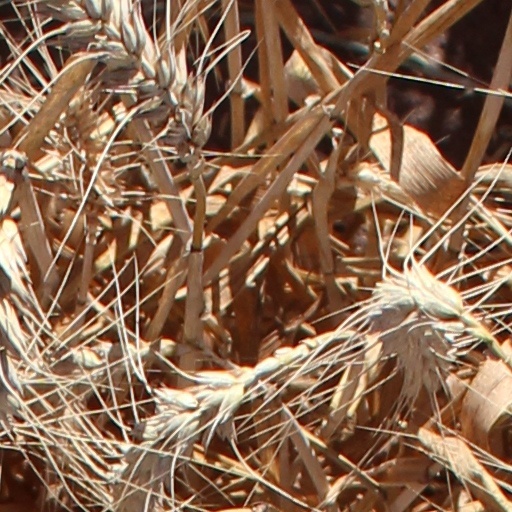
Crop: wheat